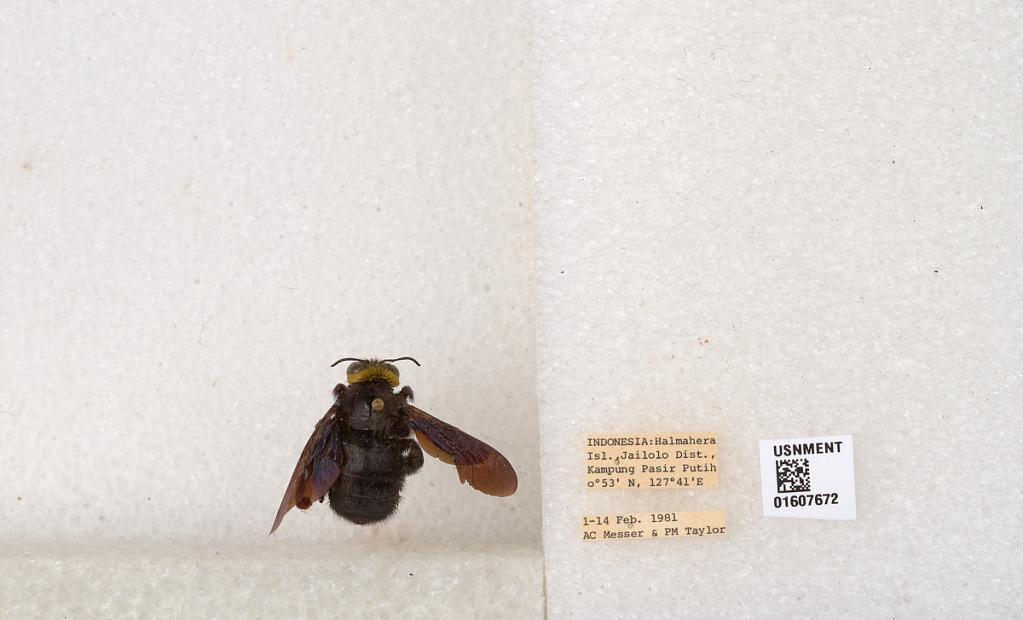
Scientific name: Xylocopa (Koptortosoma) coronata Smith
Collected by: A. Messer & P. Taylor
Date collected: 1981-2-1
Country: Indonesia
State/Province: North Maluku
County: Jailolo
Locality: Halmahera Isl., Kampung Pasir Putih
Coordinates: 0.878136, 127.679